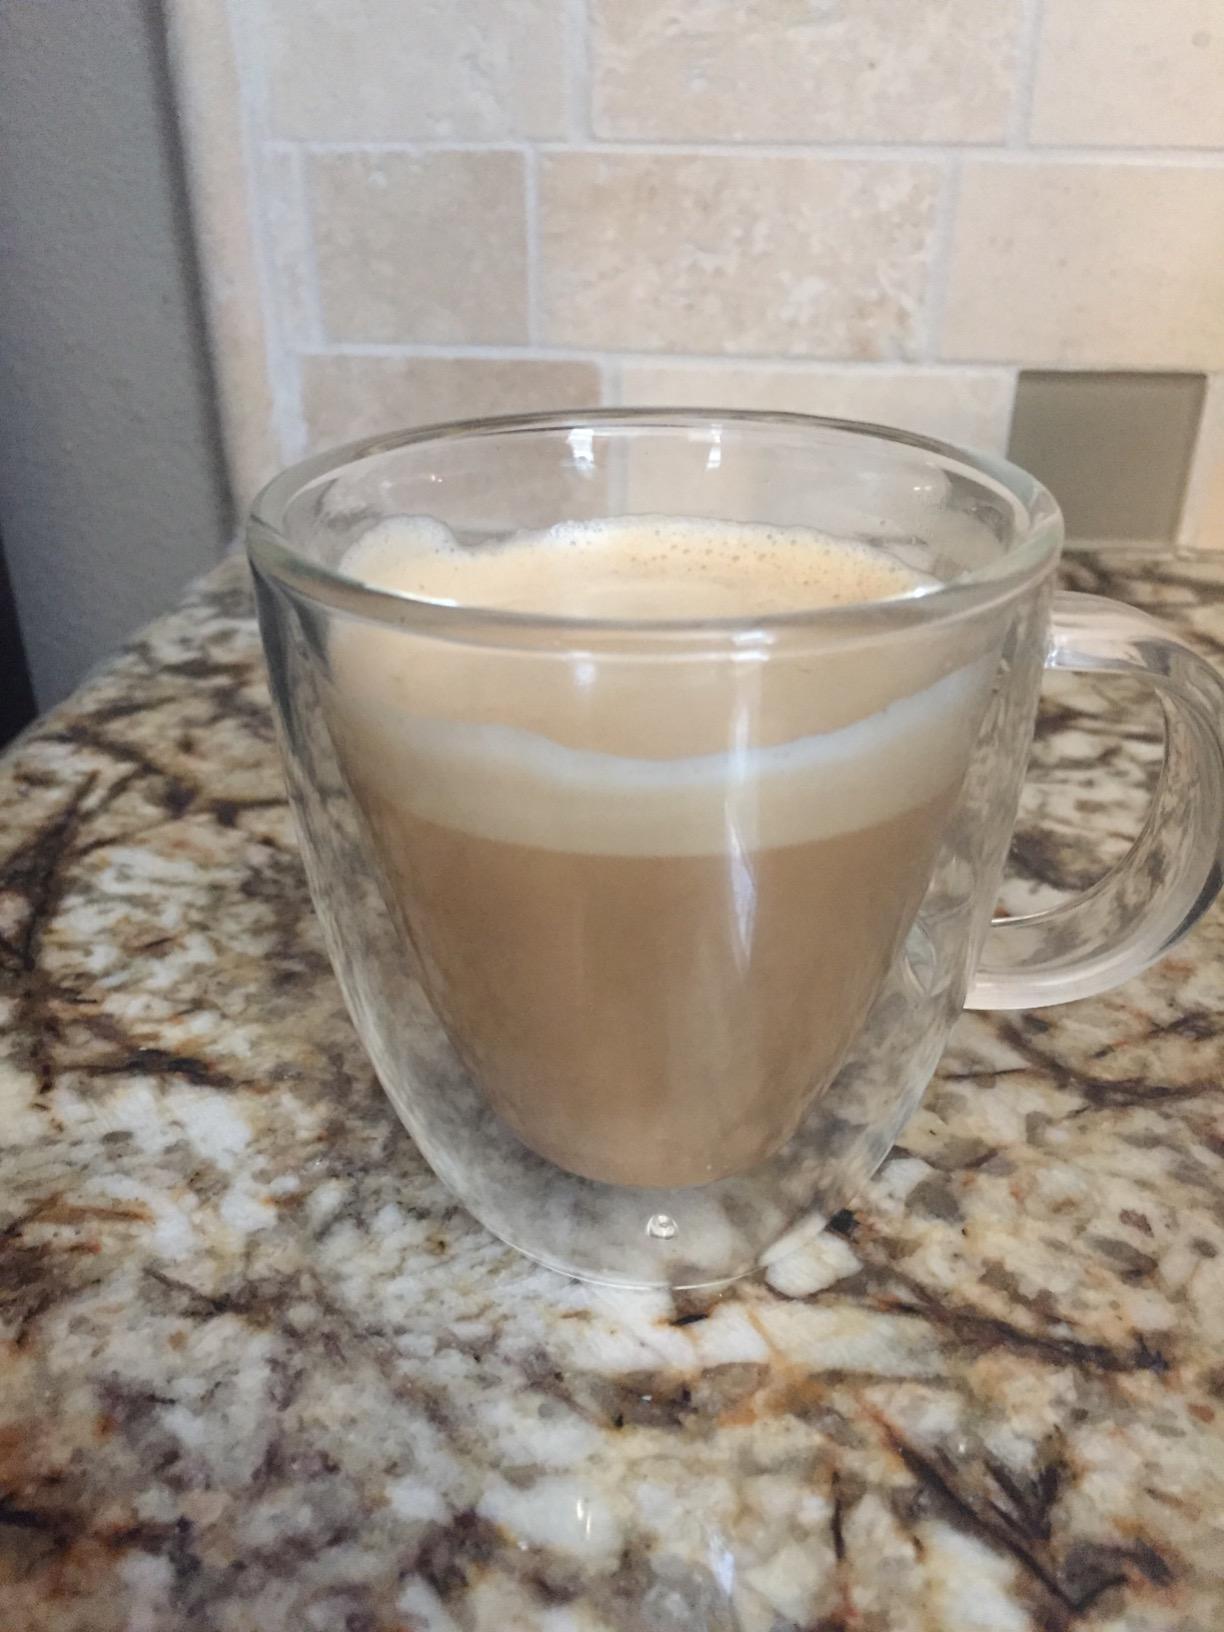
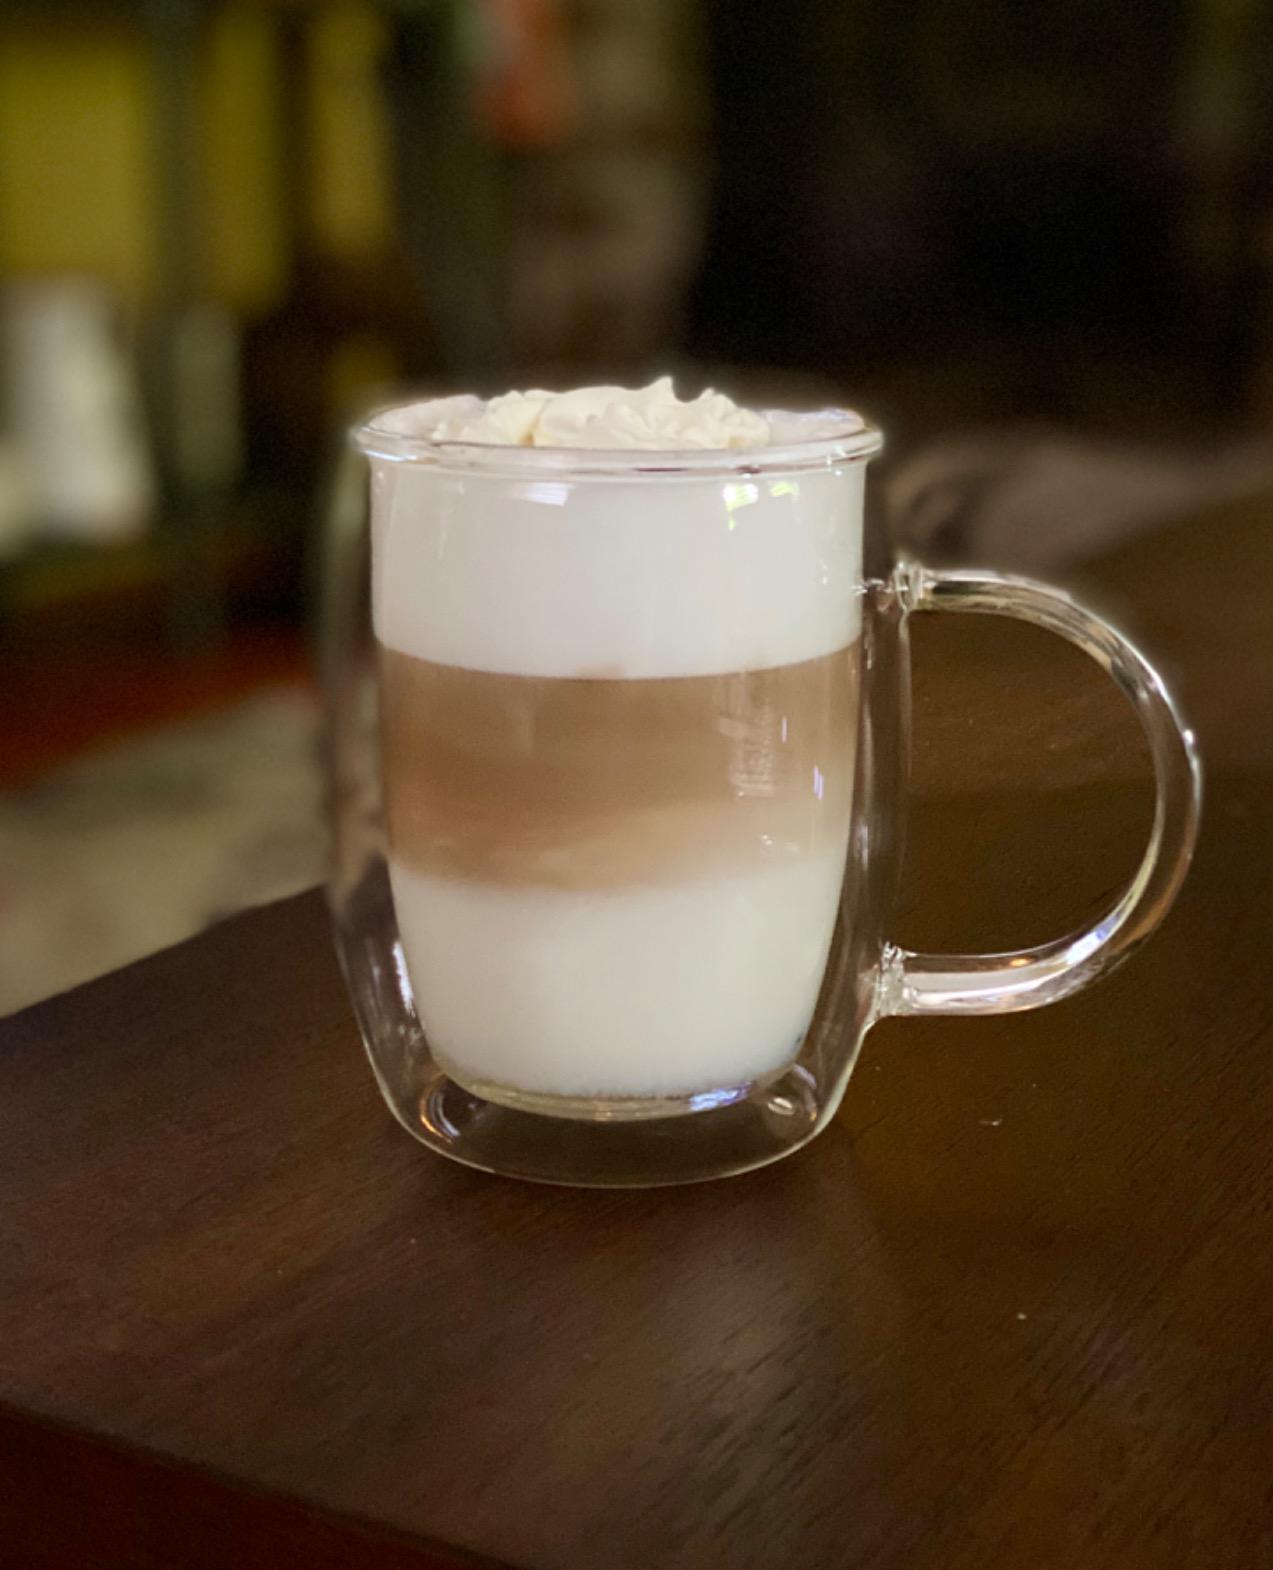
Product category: items_mug
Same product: no